Dov Karmi

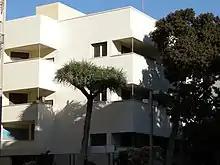
Max-Liebling House

Karmi studied painting at the Bezalel Academy of Art and Design , Jerusalem, but was attracted to architecture and went to Belgium to complete his studies in this field at Ghent University.